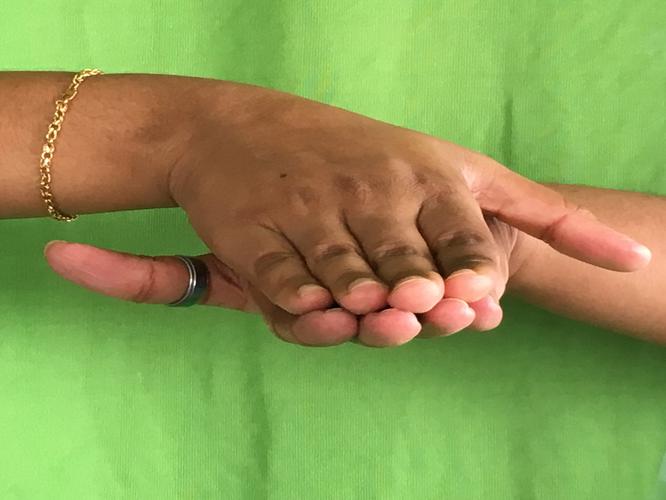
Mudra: Matsya
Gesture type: double_hand